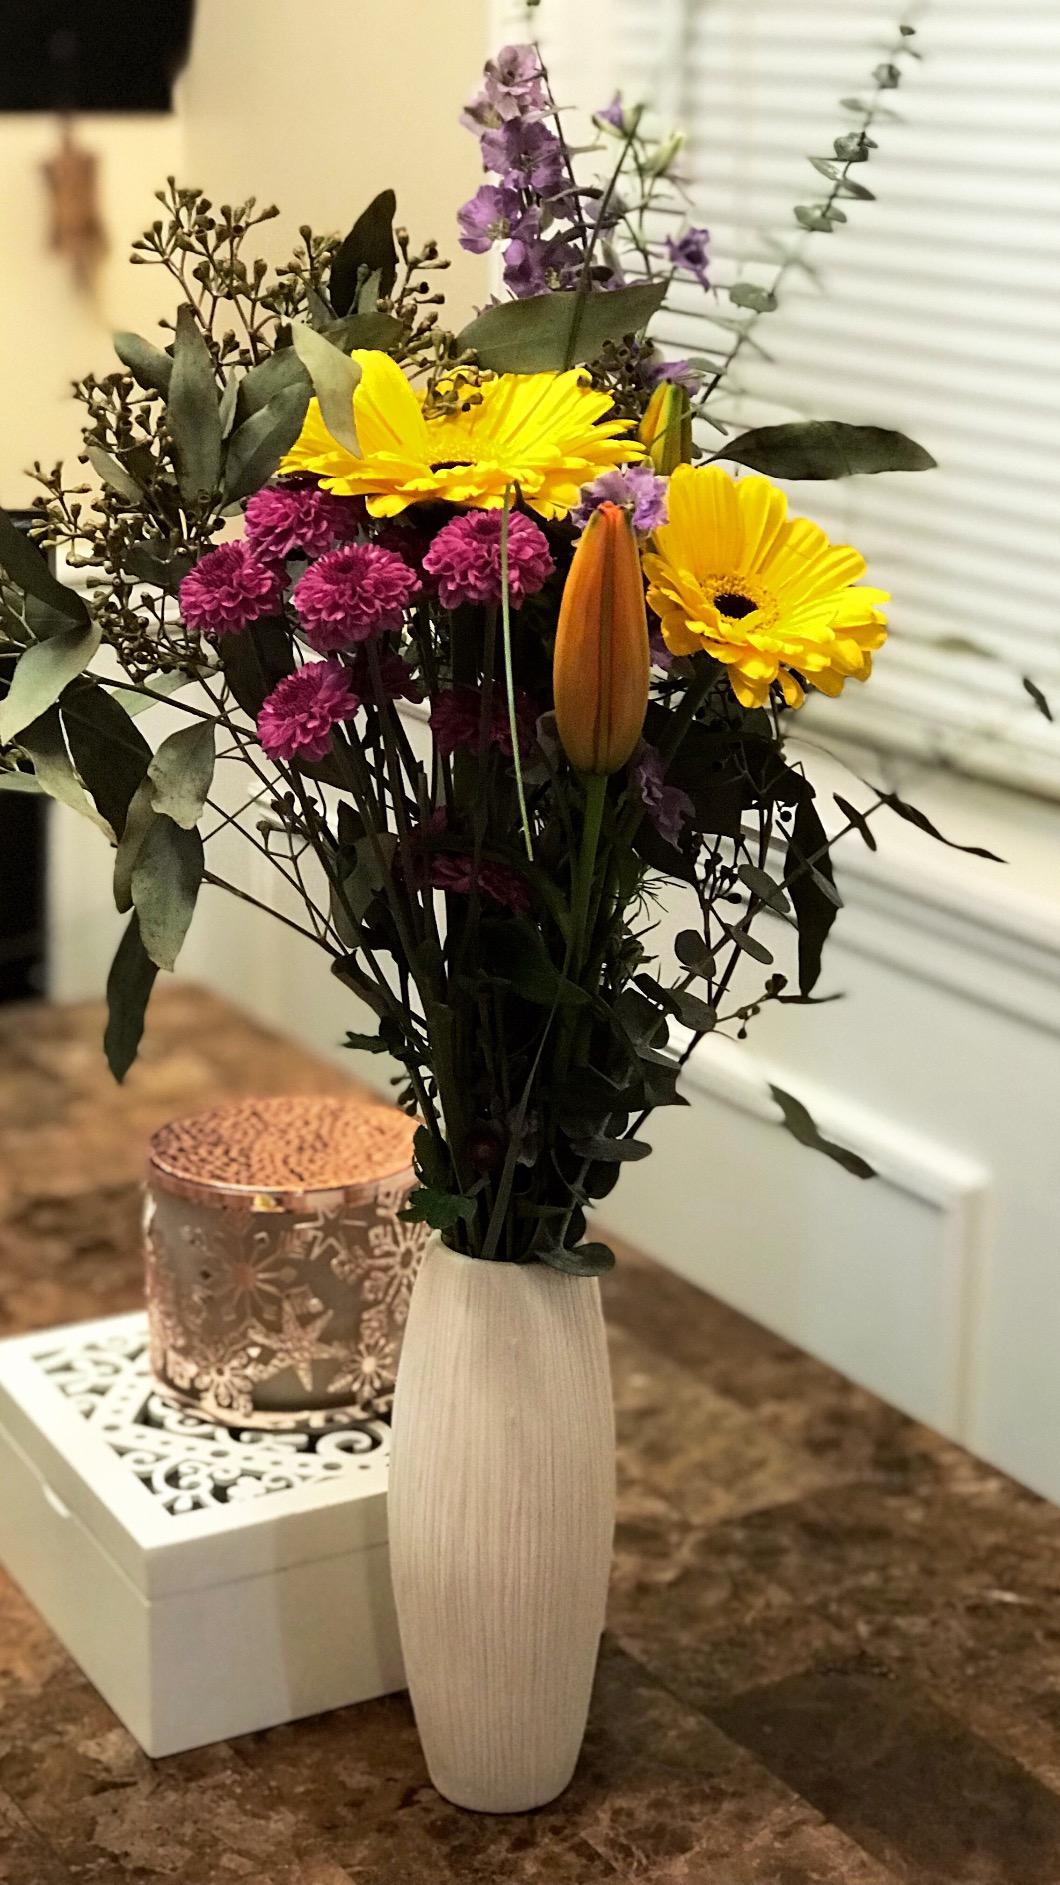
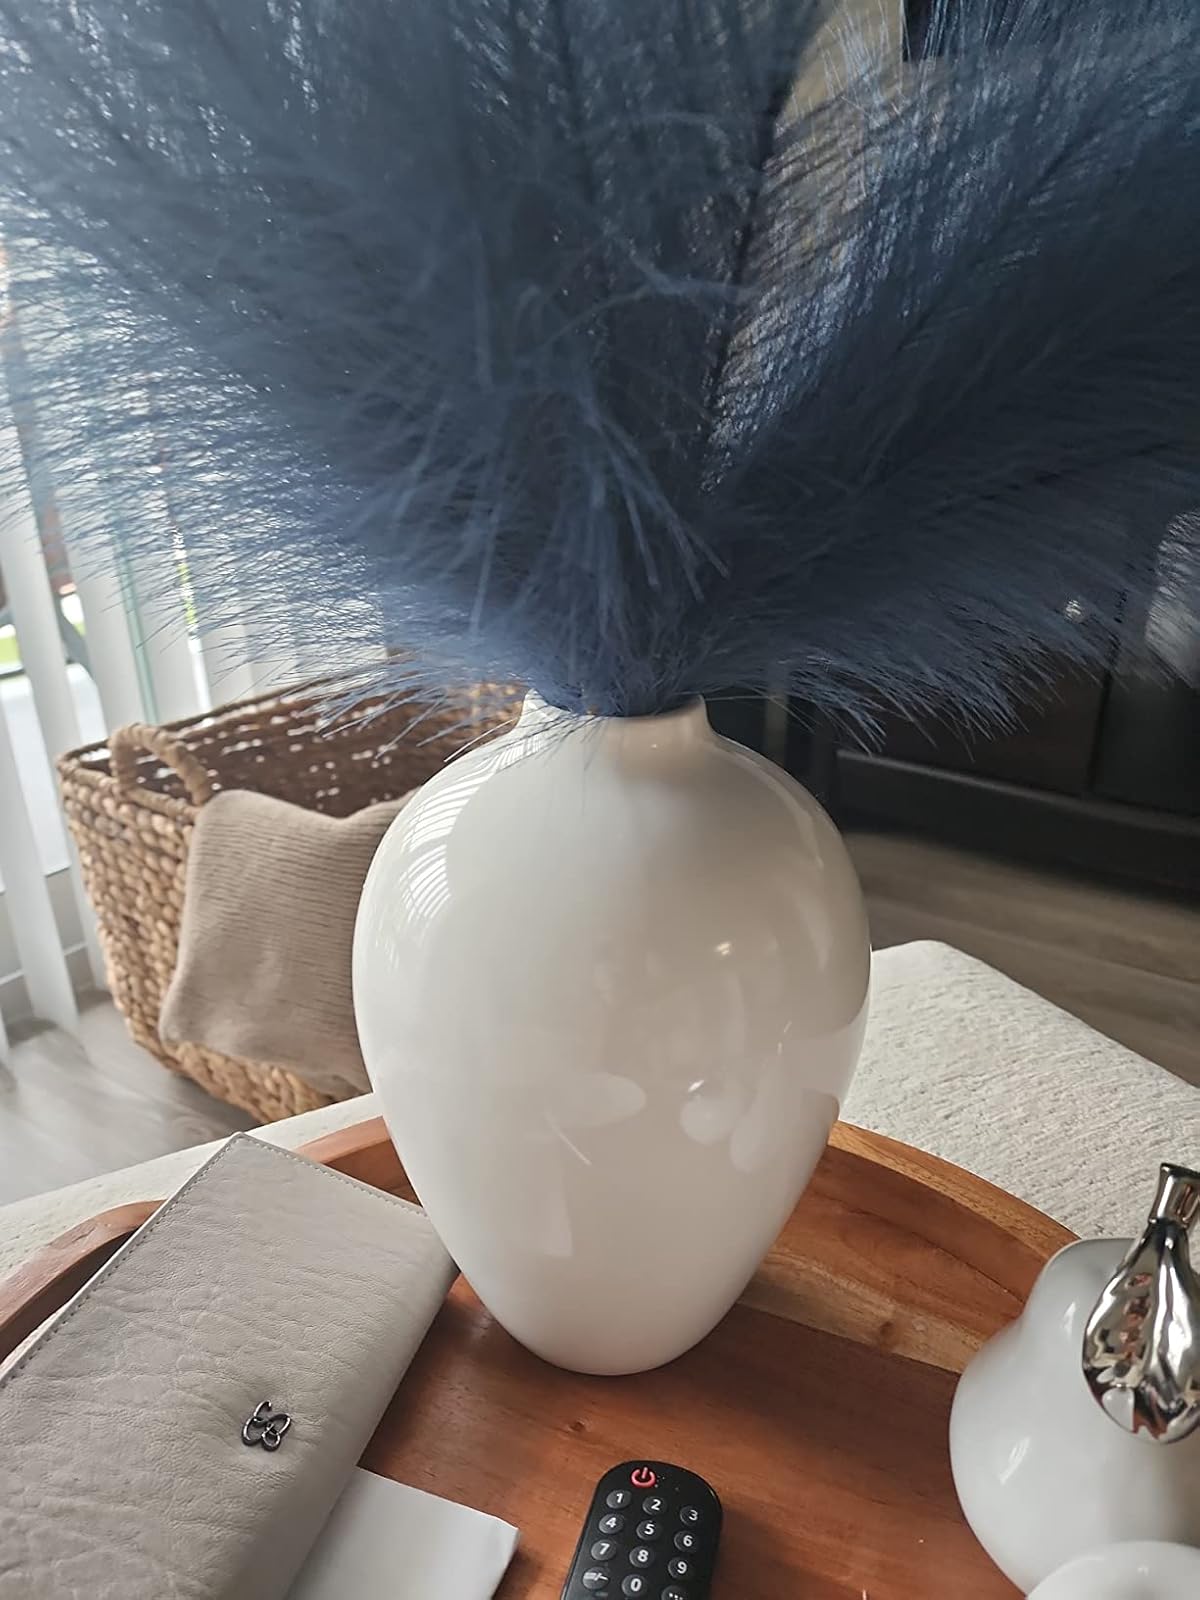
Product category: vase
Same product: no